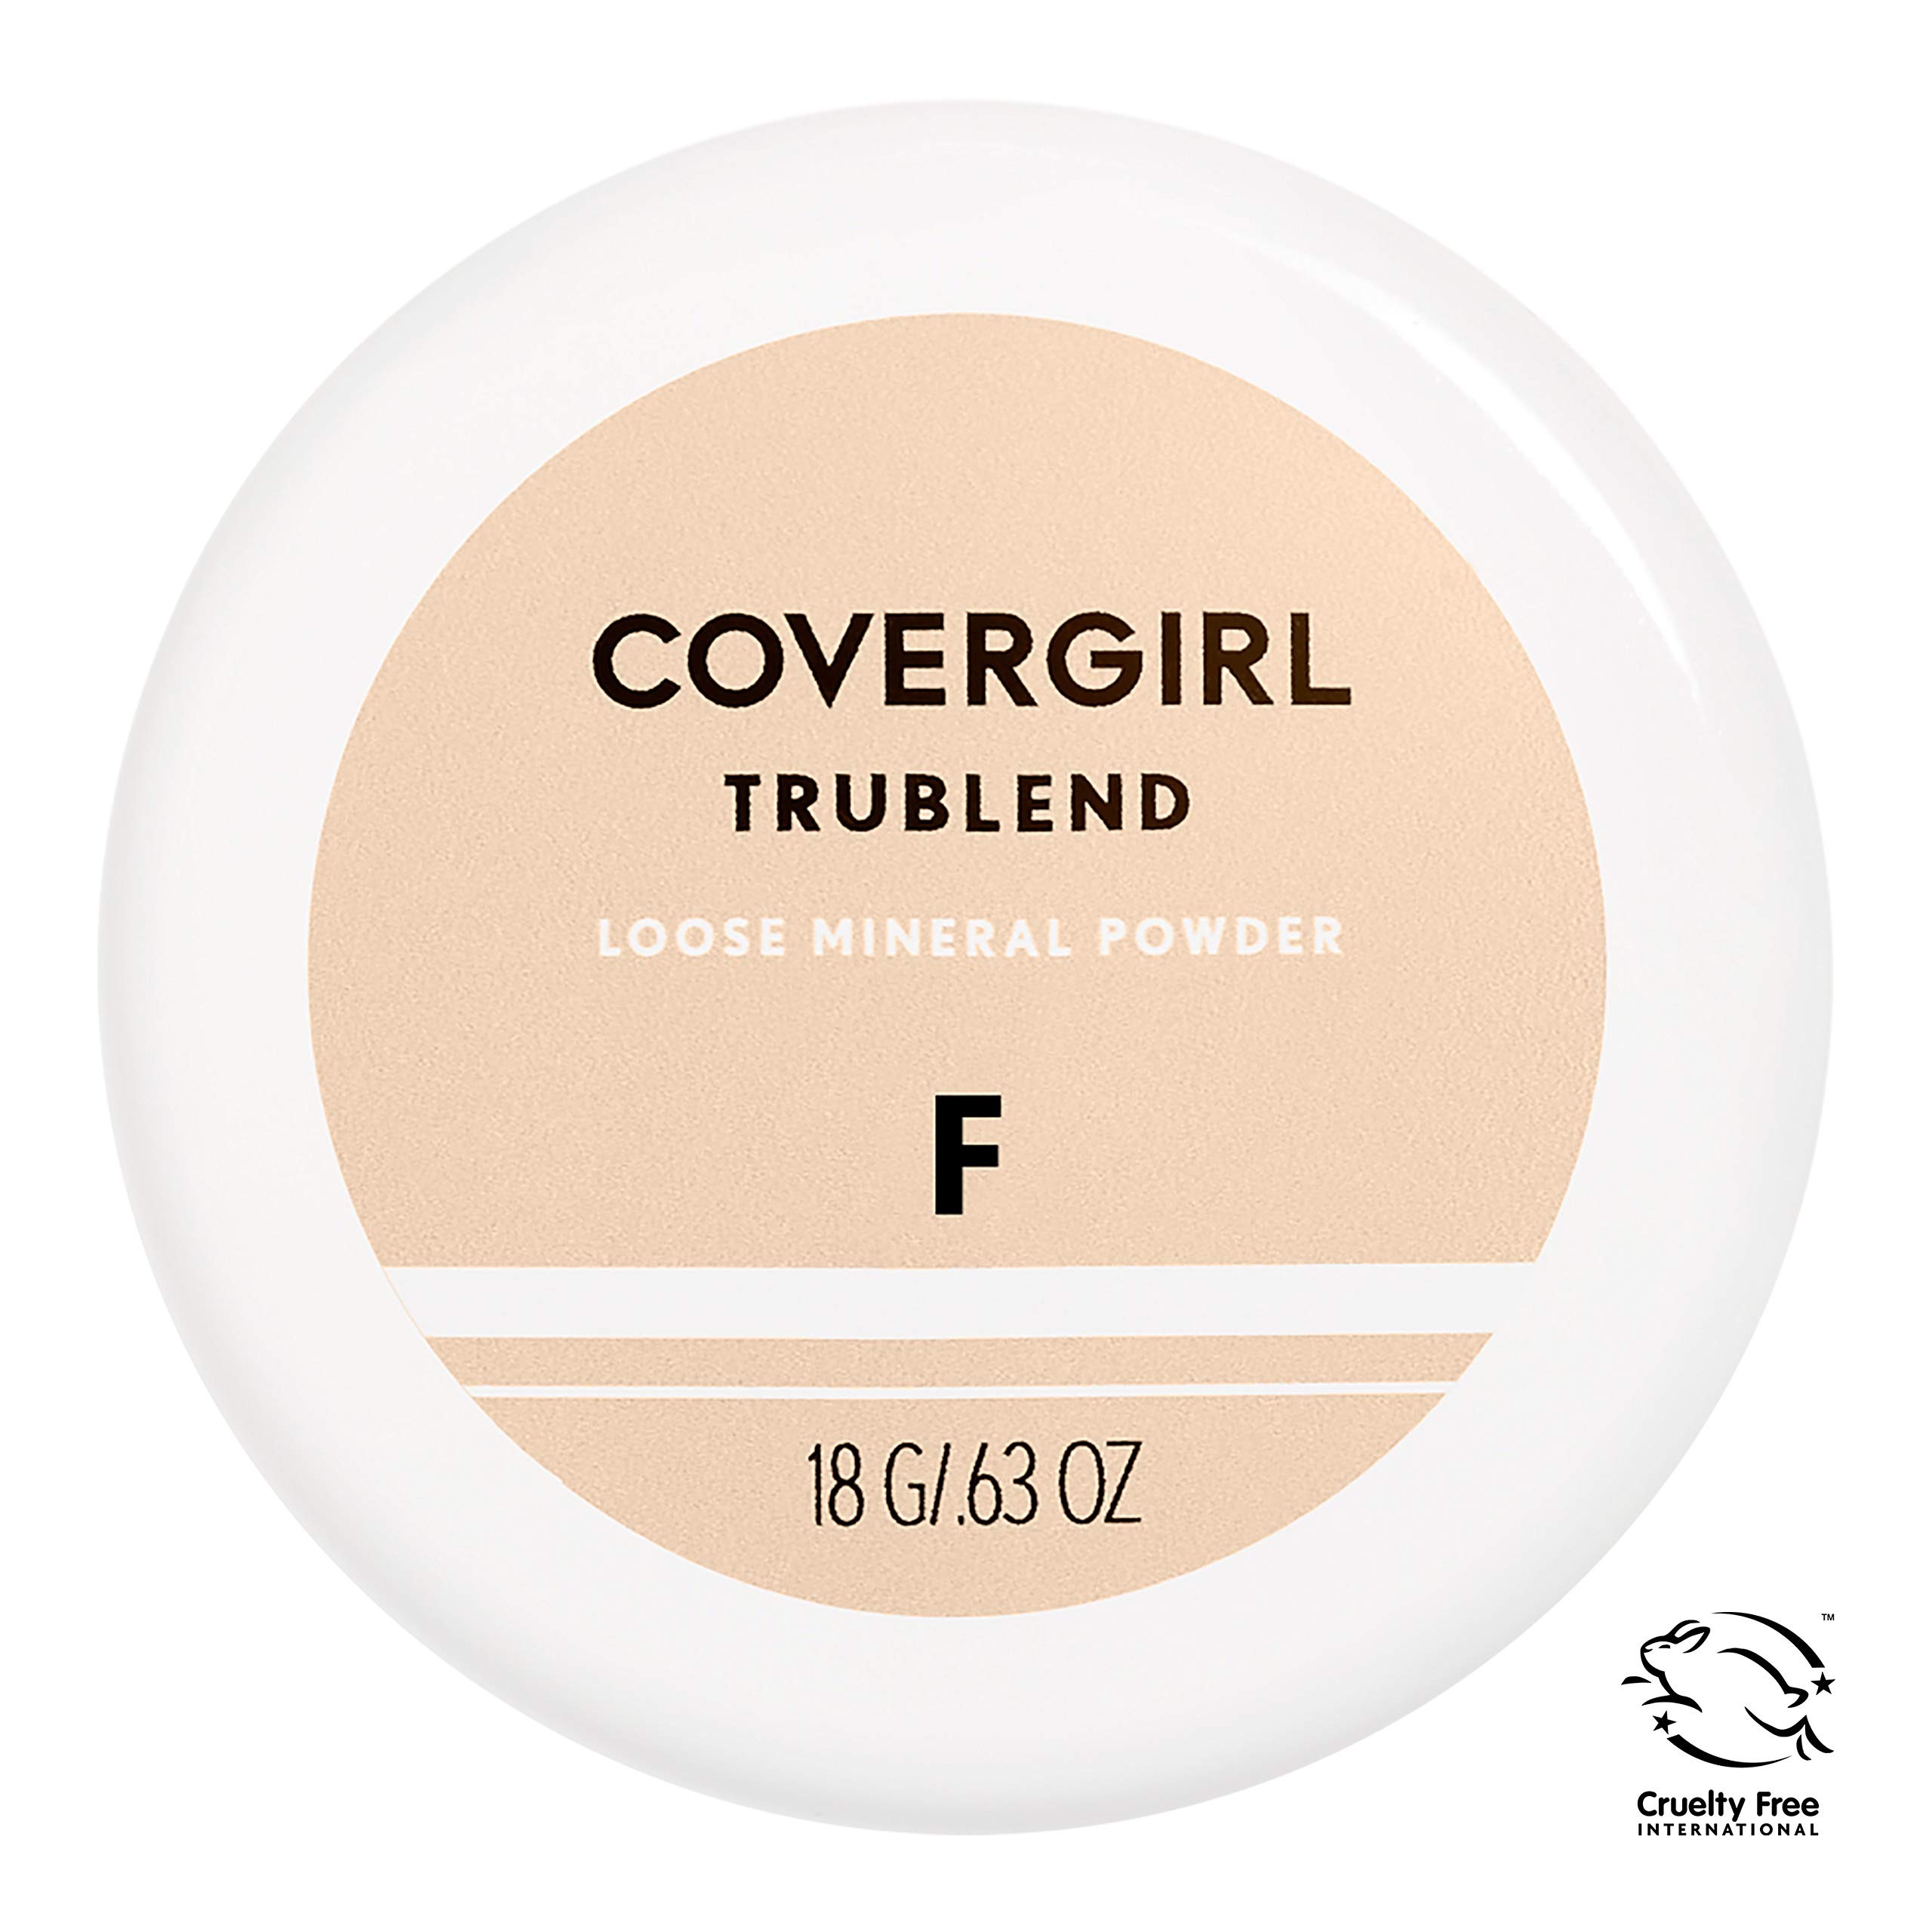
Item Name: COVERGIRL, TruBlend Loose Mineral Powder, Fair 100, 1 Count (Packaging May Vary)
Bullet Point 1: Light, finely-milled powder
Bullet Point 2: Enriched with natural minerals
Bullet Point 3: Shaker-Topped jar with fluffy puff for easy application
Bullet Point 4: Suitable for sensitive skin. Won't clog pores
Bullet Point 5: Lightweight and natural
Value: 0.63
Unit: ounce

Price: 10.74